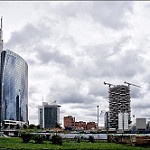
Label: buildings